Nils Anker

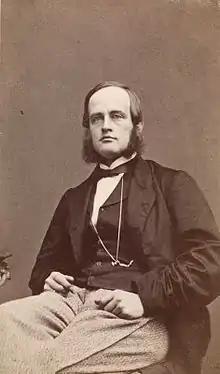
Nils Anker

He was born at Rød herregård in Halden, Østfold, Norway.